The Complete Nebula Award-Winning Fiction

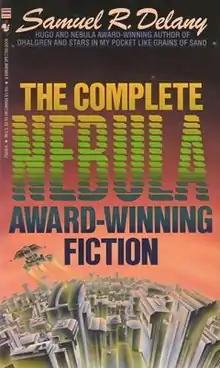
First edition

The Complete Nebula Award-Winning Fiction is a 1986 collection of short stories and novellas by American writer Samuel R. Delany. The collection includes those works by Delany that have won the Nebula Award.